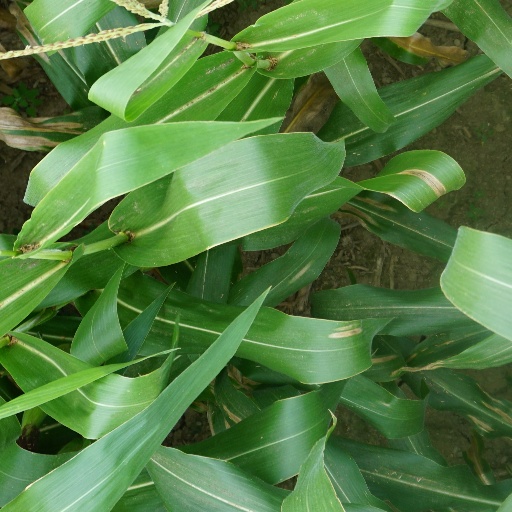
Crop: maize; corn